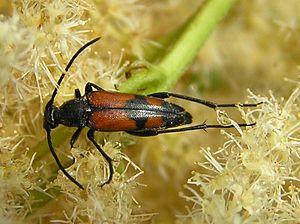
Les Lepturini sont une tribu d'insectes coléoptères cérambycidés appartenant à la sous-famille des Lepturinae.